Chichimeca War

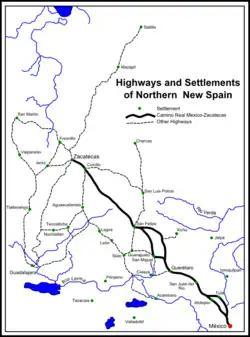
A Map of Spanish Settlement in the Gran Chichimeca

The conflict proved much more difficult and enduring than the Spanish anticipated. The first outbreak of hostilities was in late 1550 when Zacatecos attacked supply routes of Purépecha. A few days later they were attacking Spanish colonies less than south of modern-day Zacatecas. In 1551 the Guachichile and Guamares joined in, killing 14 Spanish soldiers at an outpost of San Miguel de Allende and forcing its abandonment. Other raids near Tlaltenango were reported to have killed 120 Spanish within a few months. Some crucial raids of the early years of the war took place in 1553 and 1554 when many wagon trains on the road to Zacatecas were attacked, all the Spanish en route were killed, and the very substantial sums of 32,000 and 40,000 pesos in goods taken or destroyed. (By comparison, the annual salary of a Spanish soldier was only 300 pesos.) By the end of 1561 it was estimated that more than 4,000 Spaniards and their native allies had been killed by the Chichimecas. Prices for imported food and other commodities in Zacetacas had doubled or tripled due to the dangers of transporting the goods to the city. In the 1570s the rebellion spread as Pames began raiding near Querétaro.